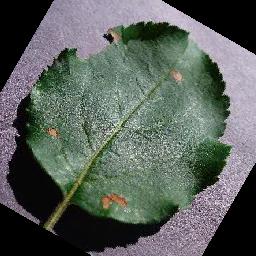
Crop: apple
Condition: black_rot